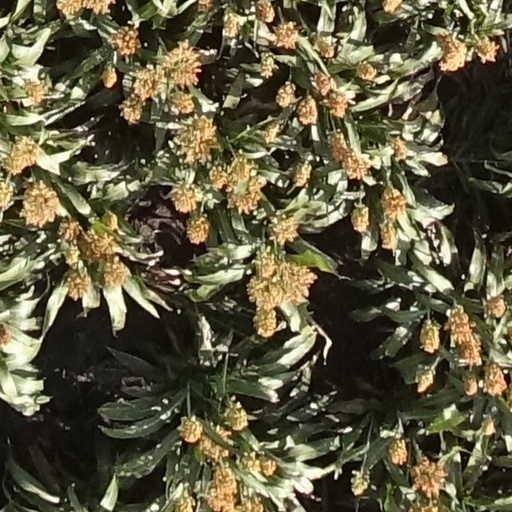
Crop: sorghum